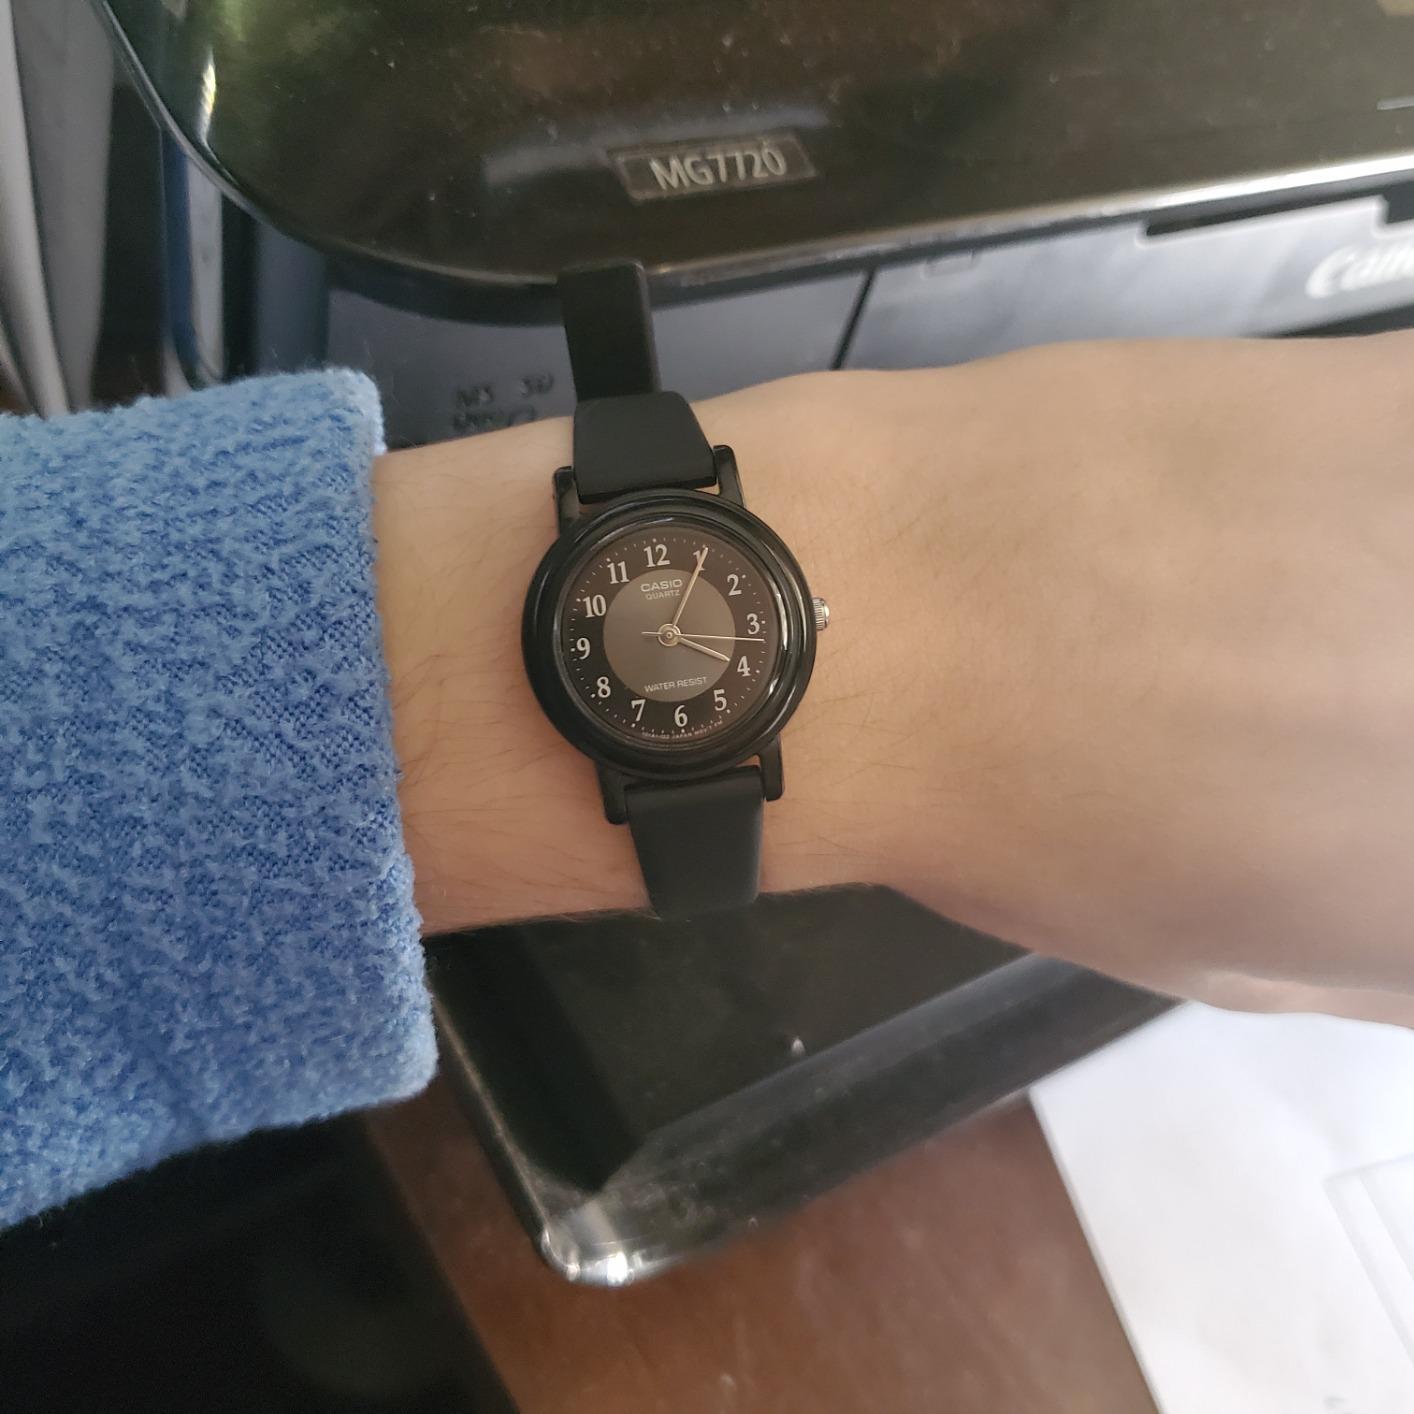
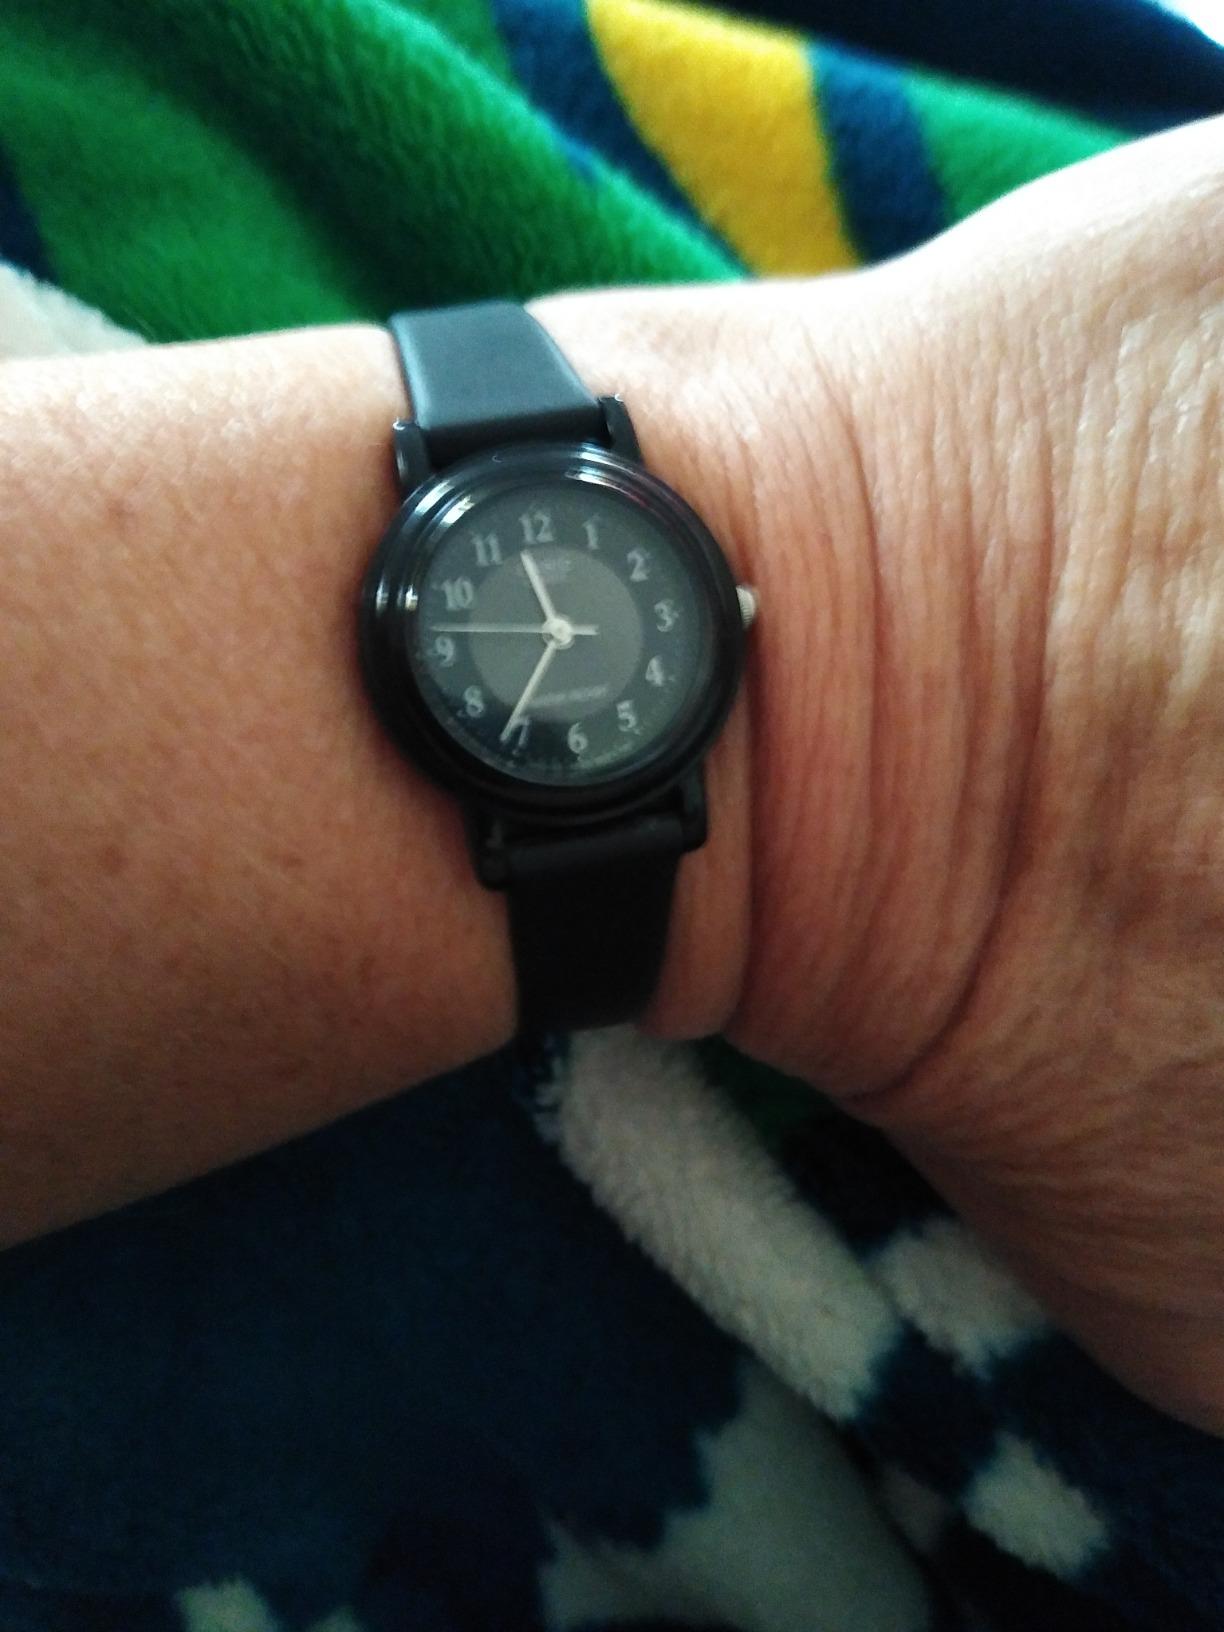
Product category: accessories_watch
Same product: yes